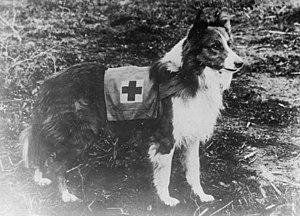
Un chien de sauvetage est un chien utilisé pour sauver des personnes.